Ben Roller

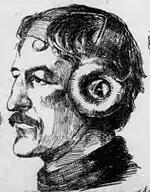
Roller in 1905

Upon graduation from De Pauw, Roller attended the University of Pennsylvania. With a lack of money for college, he soon began to play football in the professional ranks.